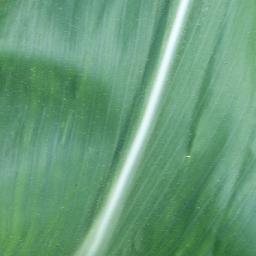
Label: Corn_(Maize)___Healthy